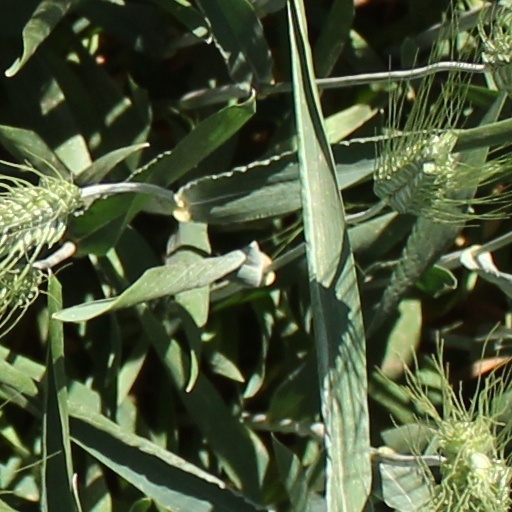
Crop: wheat